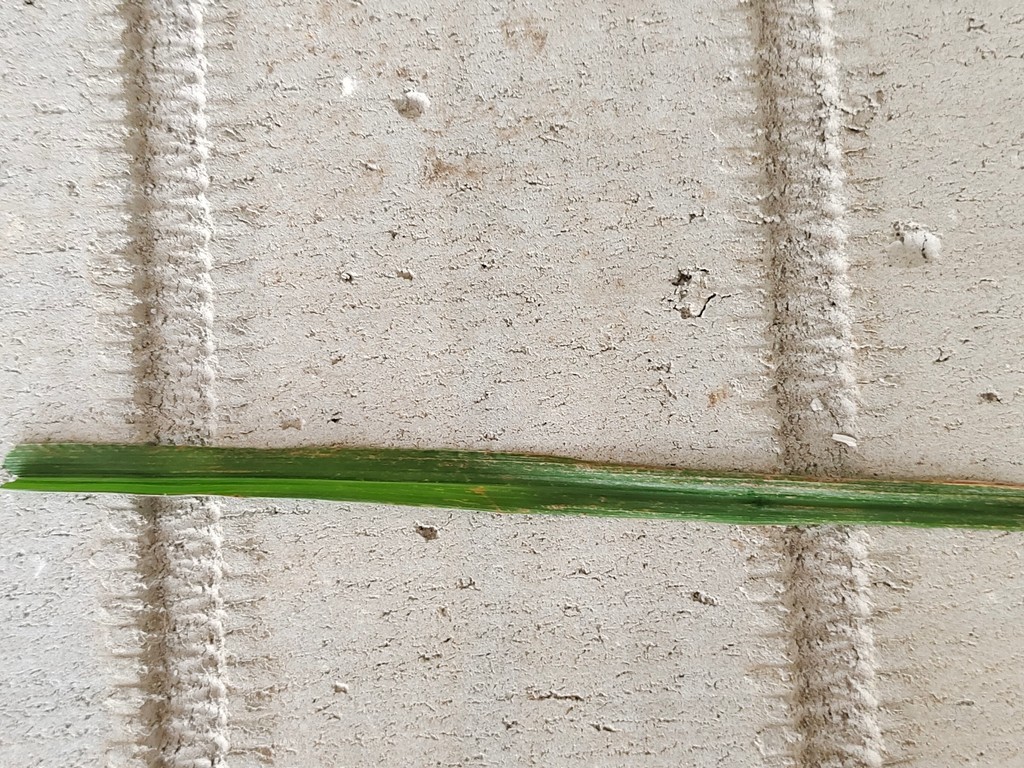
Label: Unhealthy